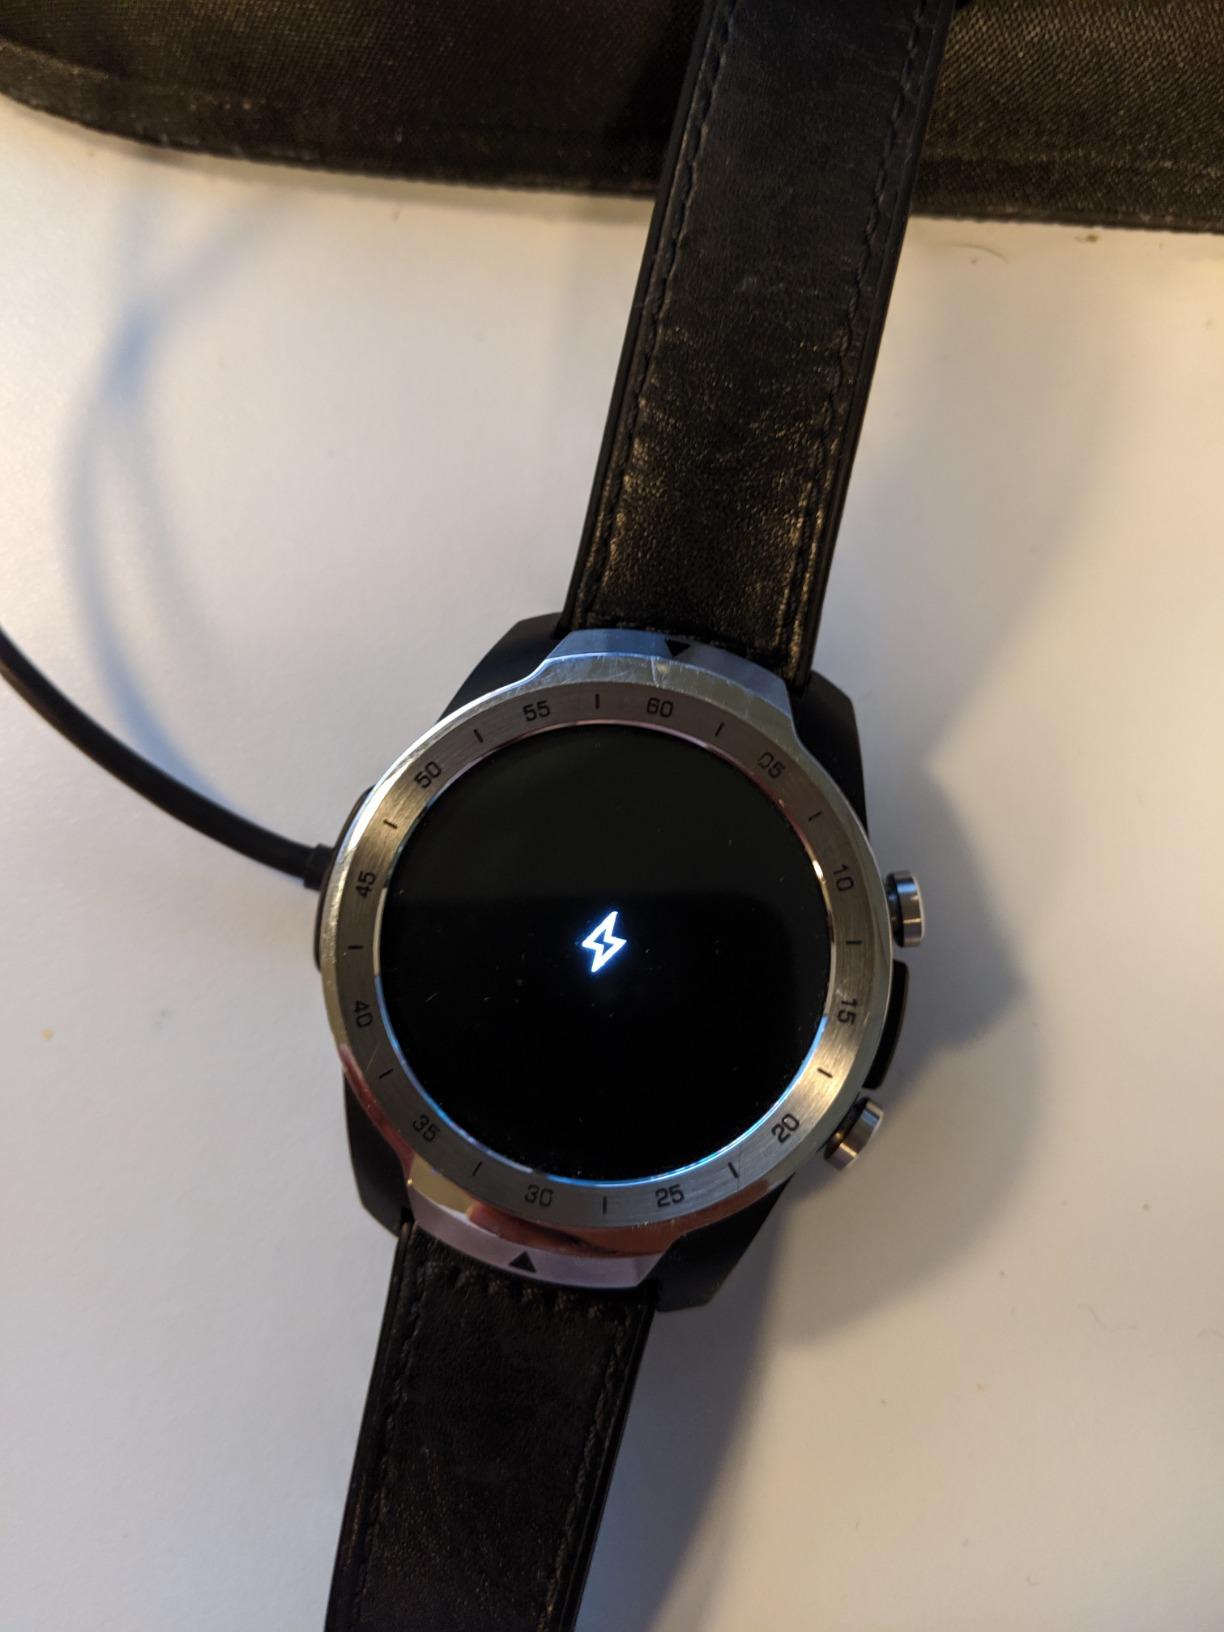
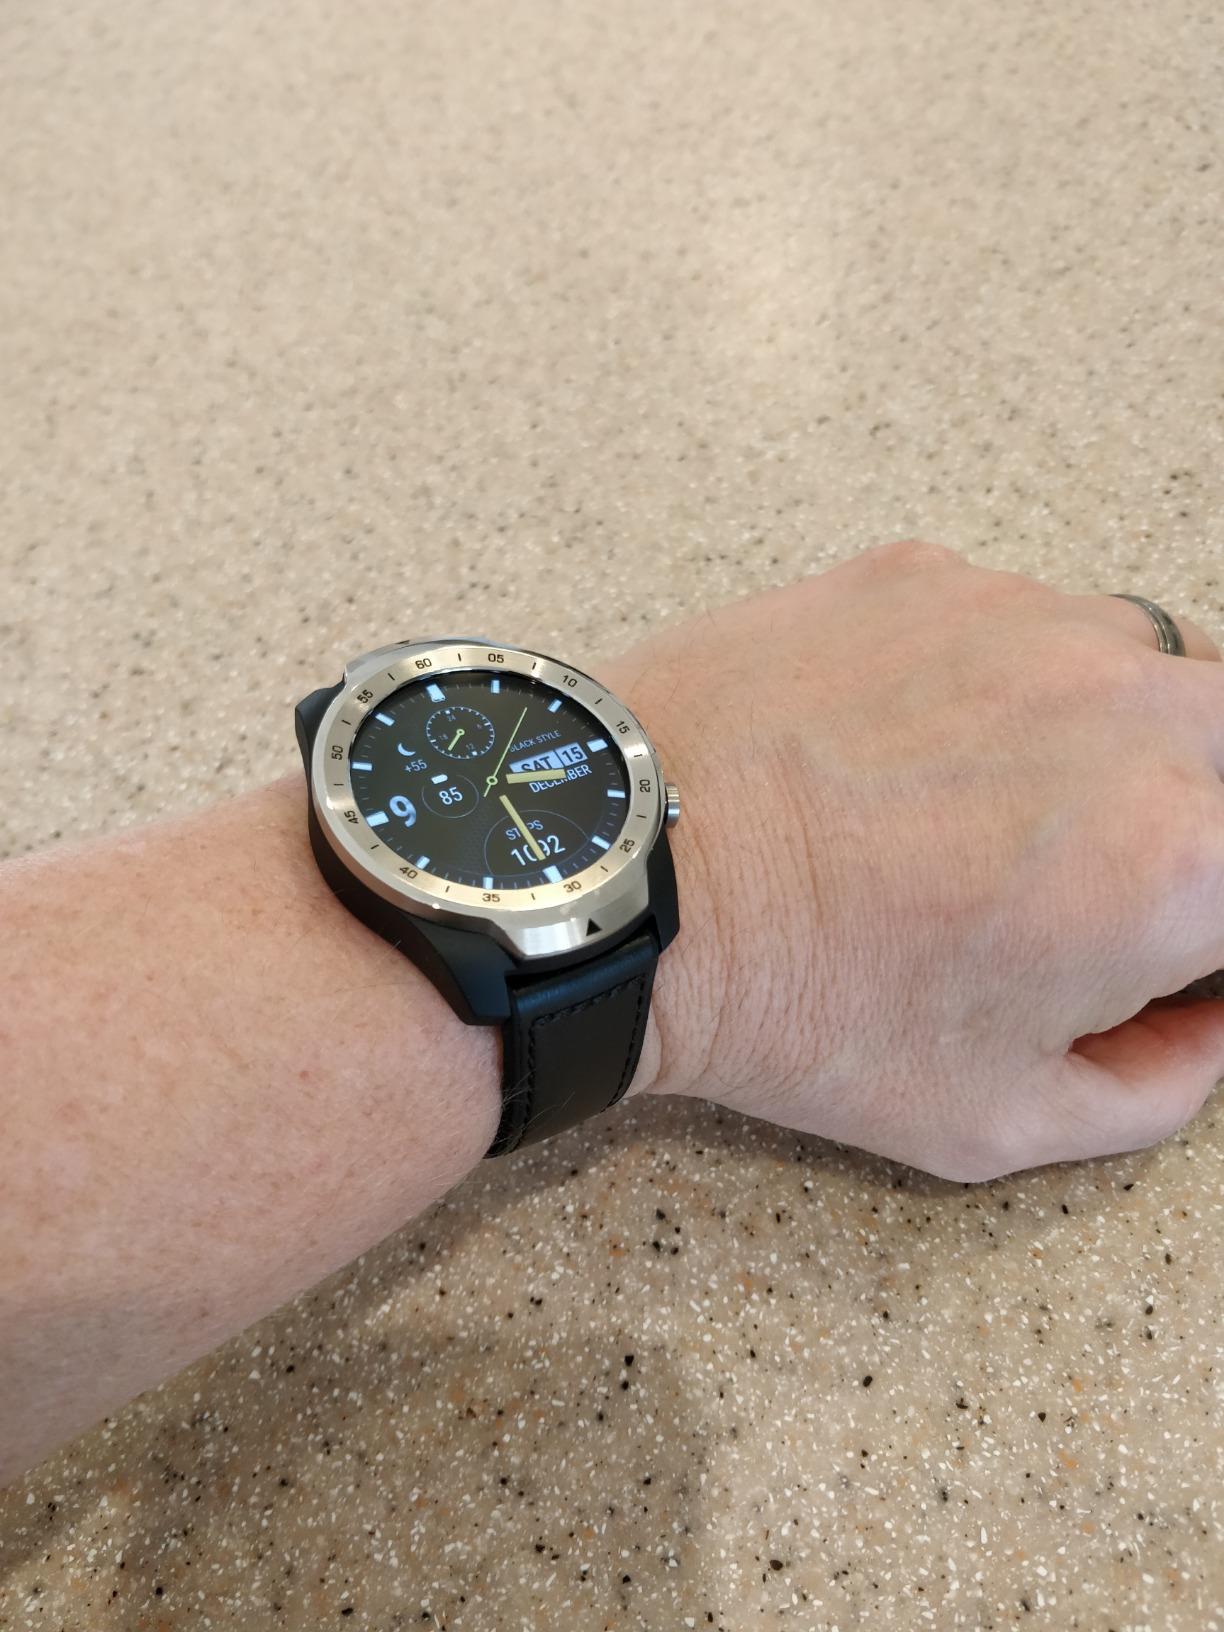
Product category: smartwatch
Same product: yes